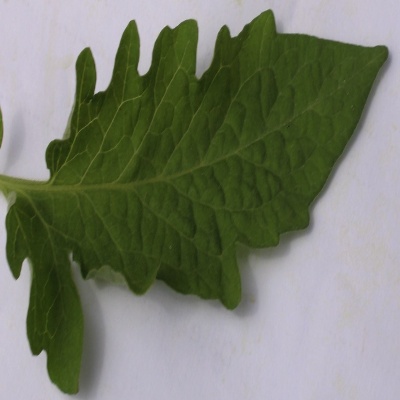
Crop: Tomato
Condition: healthy